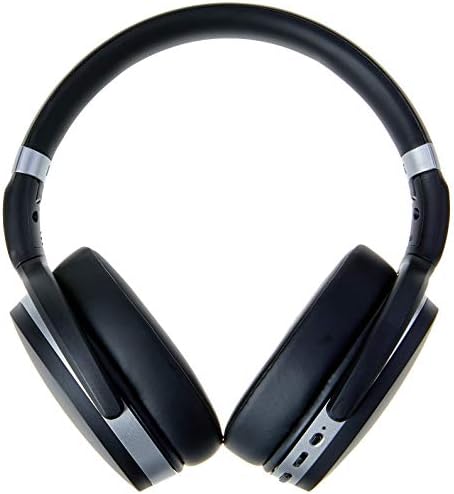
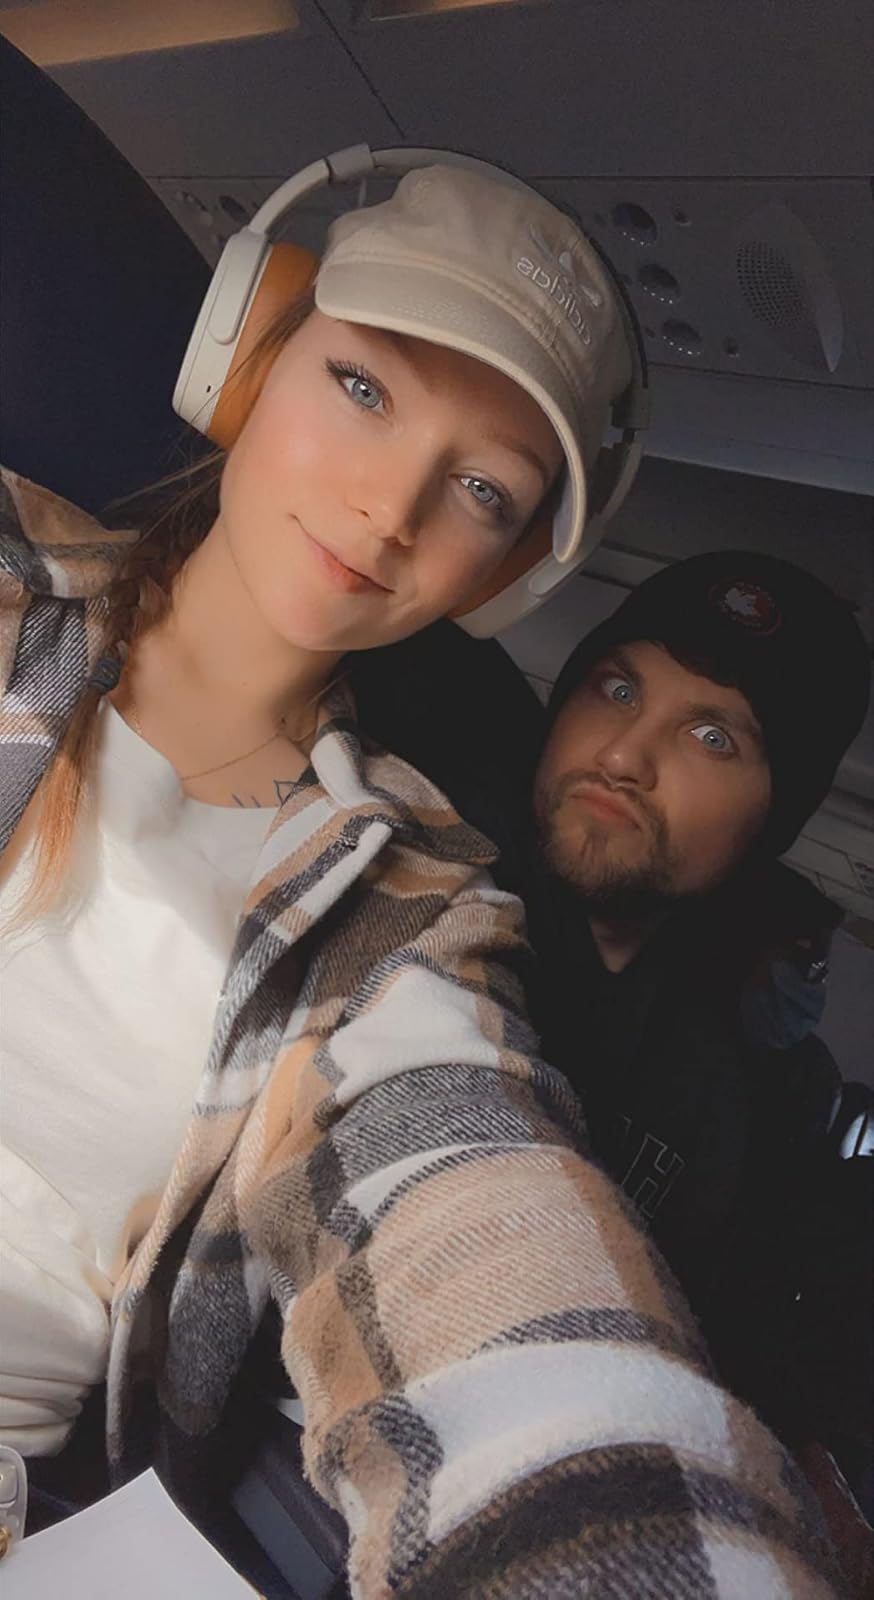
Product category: headphones
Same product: no